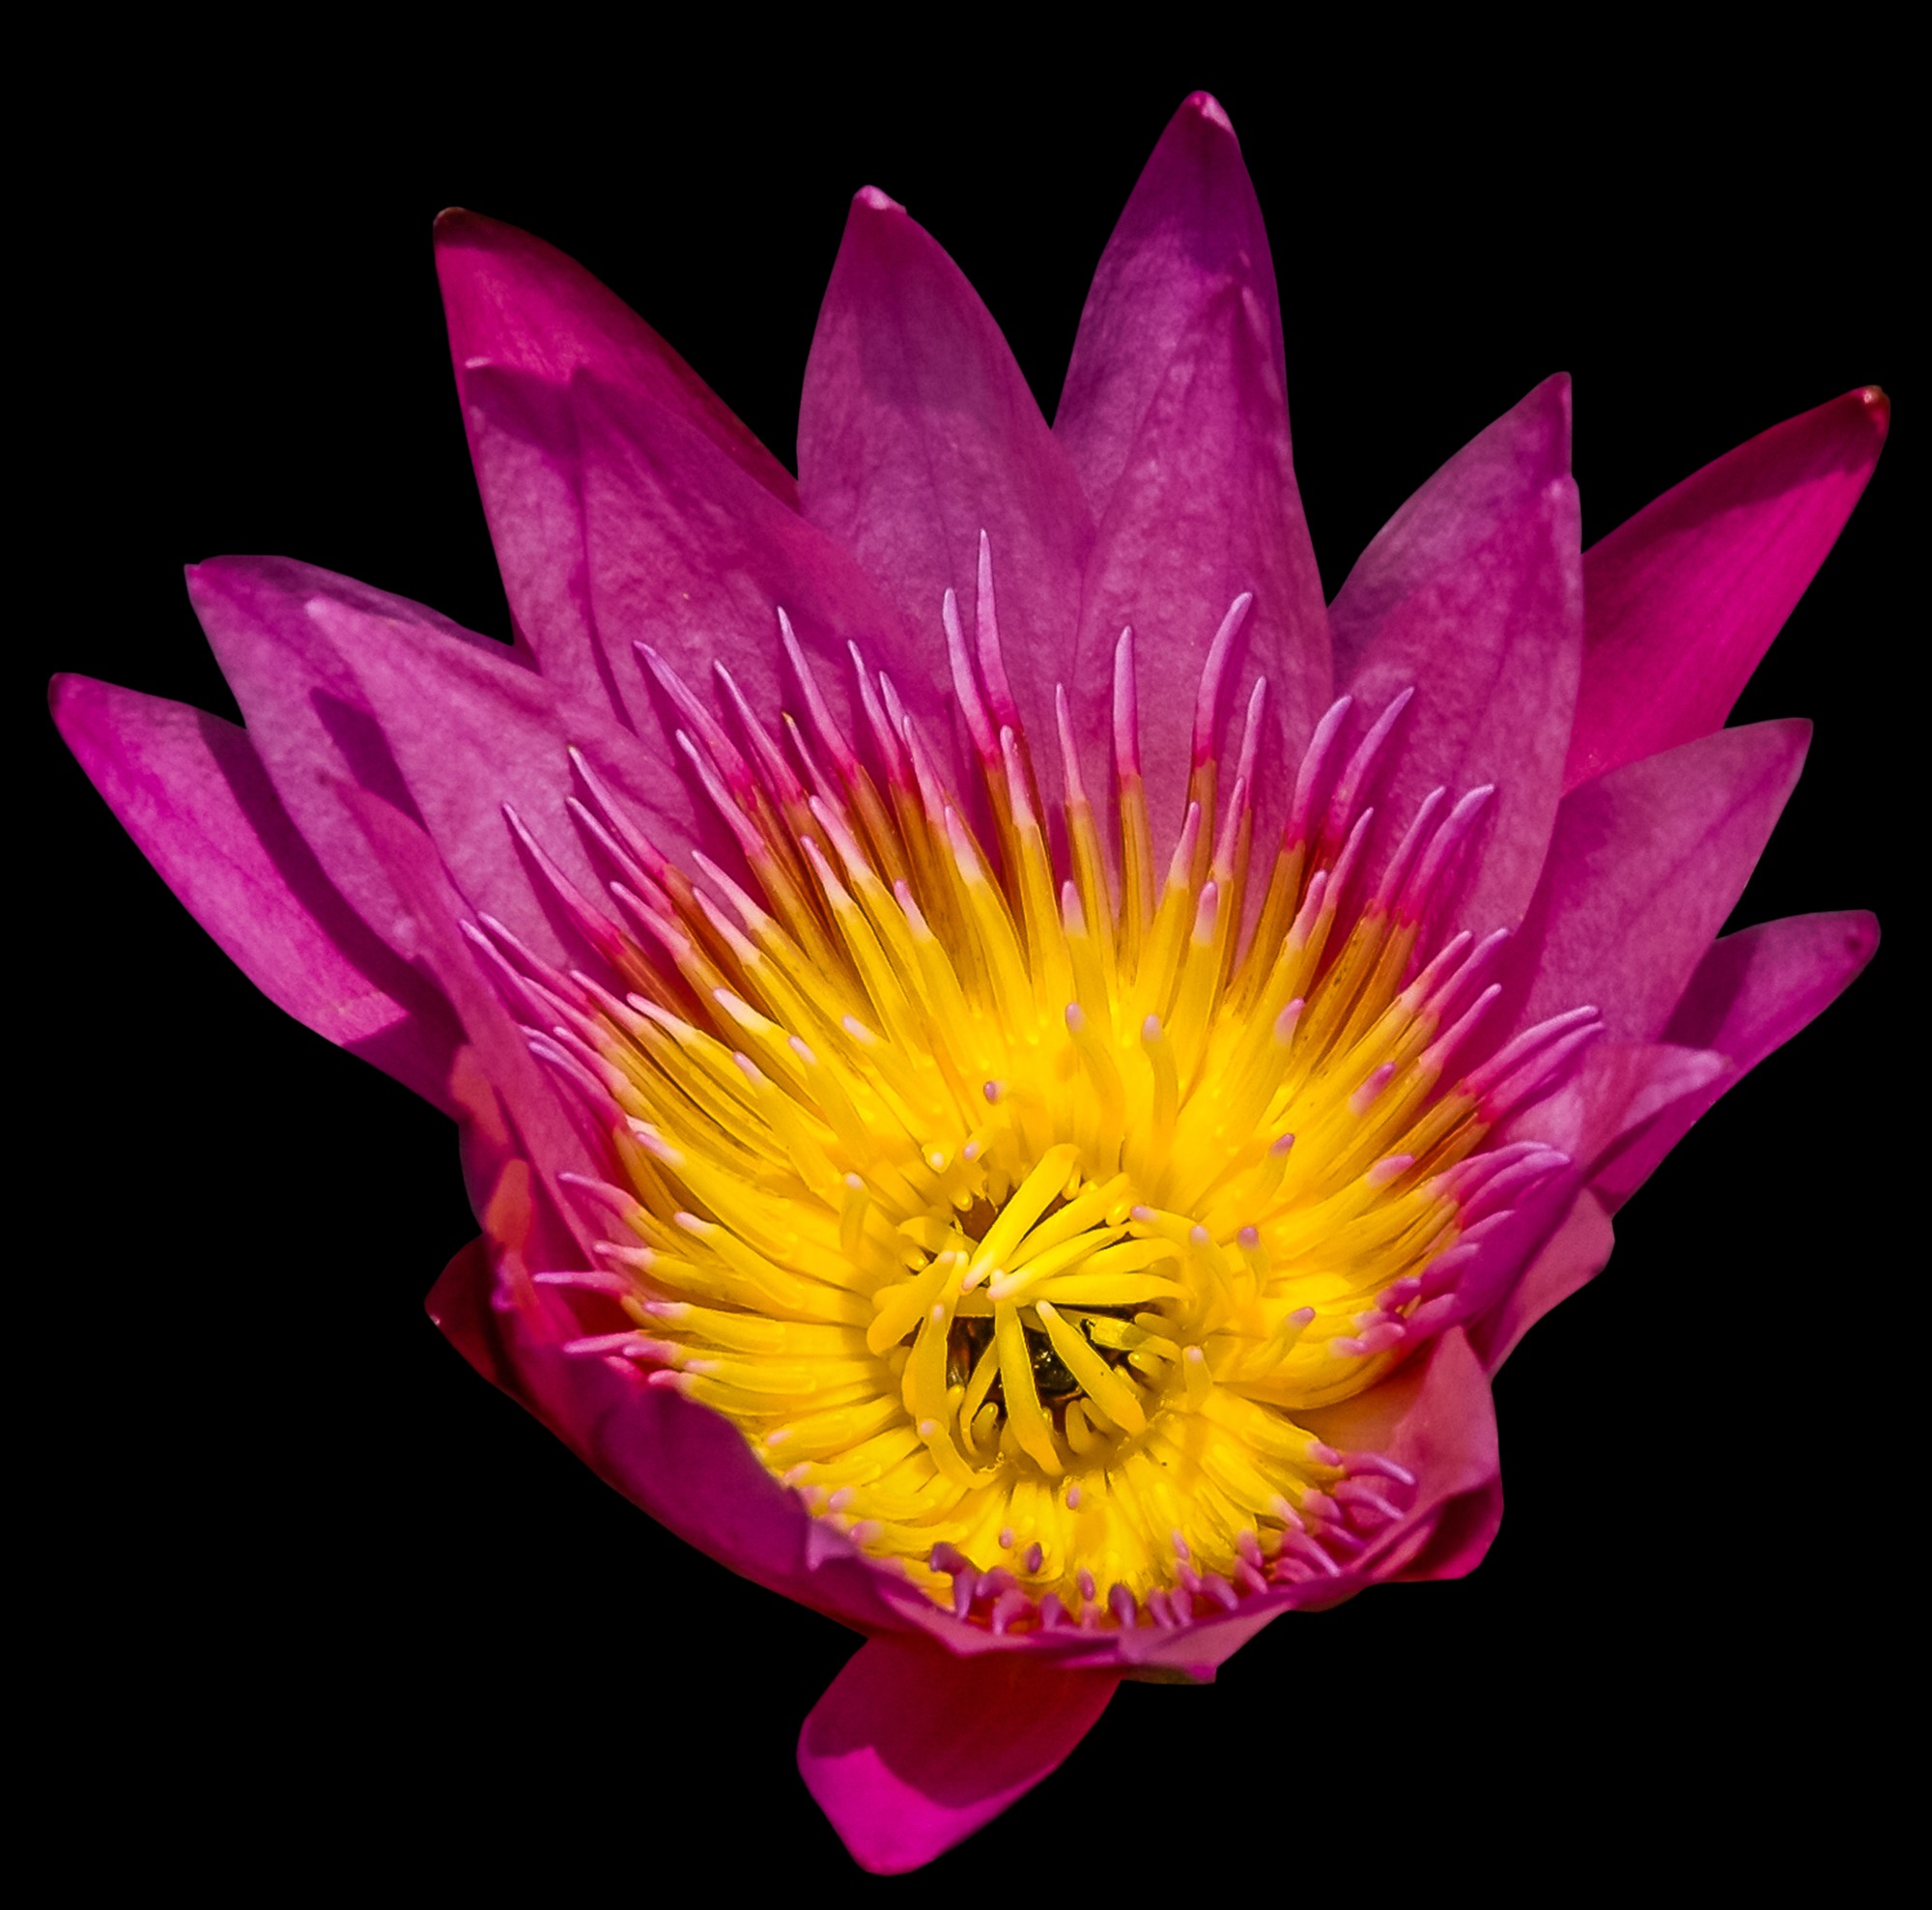
blossom, plant, flower, petal, bloom, isolated, yellow, pink, flora, water lily, macro photography, flowering plant, purple yellow, plant stem, land plant